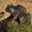
Label: frog